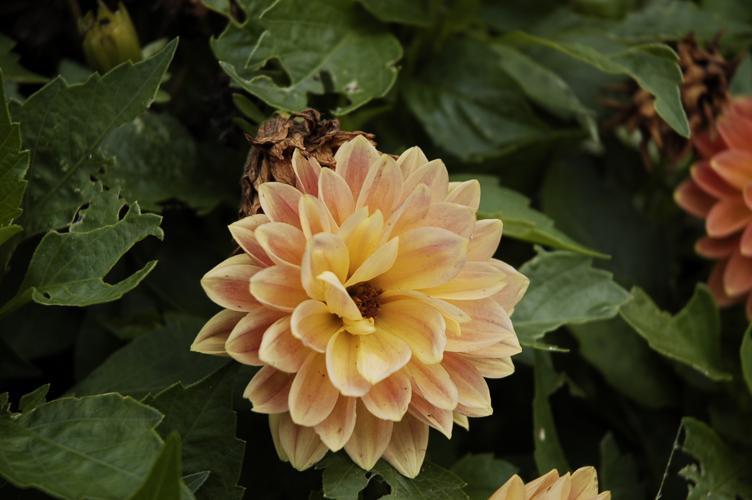
Label: pink-yellow dahlia?